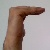
The image shows a hand gesture representing a space in Indian Sign Language.